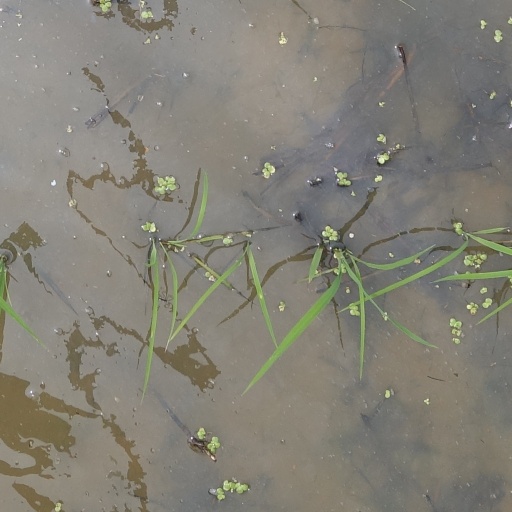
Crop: rice